Couture-Saint-Germain

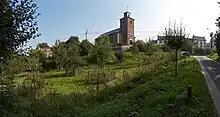
The Church in Couture-Saint-Germain

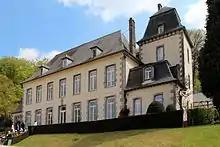
Abbey of Aywiers

Couture-Saint-Germain is a village of Wallonia and a district of the municipality of Lasne, located in the province of Walloon Brabant, Belgium.